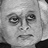
Emotion: neutral